Topkapı Palace

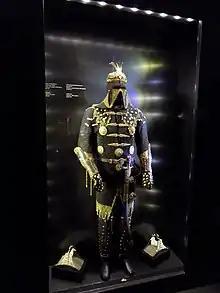
The former Imperial Treasury houses the armoury collection today.

The palace kitchens ("Saray Mutfakları") were built when the palace was first constructed in the 15th century and expanded during the reign of Suleyman the Magnificent. They were modeled on the kitchens of Edirne Palace. After the fire of 1574, which damaged the kitchens, they were remodeled by the court architect Mimar Sinan. The rebuilt kitchens form two rows of 20 wide chimneys; these chimneys were added by Mimar Sinan.